Board of Agriculture (1793–1822)

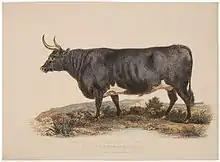
"A Fat Pembrokeshire Ox" from an 1800 book by George Garrard on British cattle, commissioned by the Board of Agriculture

The Board of Agriculture was a British voluntary association and chartered society founded in 1793 to promote agricultural improvement. Under the fuller title Board of Agriculture and Internal Improvement, it was discussed in a published paper of May 1793. The Board had the backing of William Pitt the younger the Prime Minister, and was set up at the start of the French Revolutionary Wars by the efforts of Sir John Sinclair, following a suggestion made in 1790 by William Marshall.